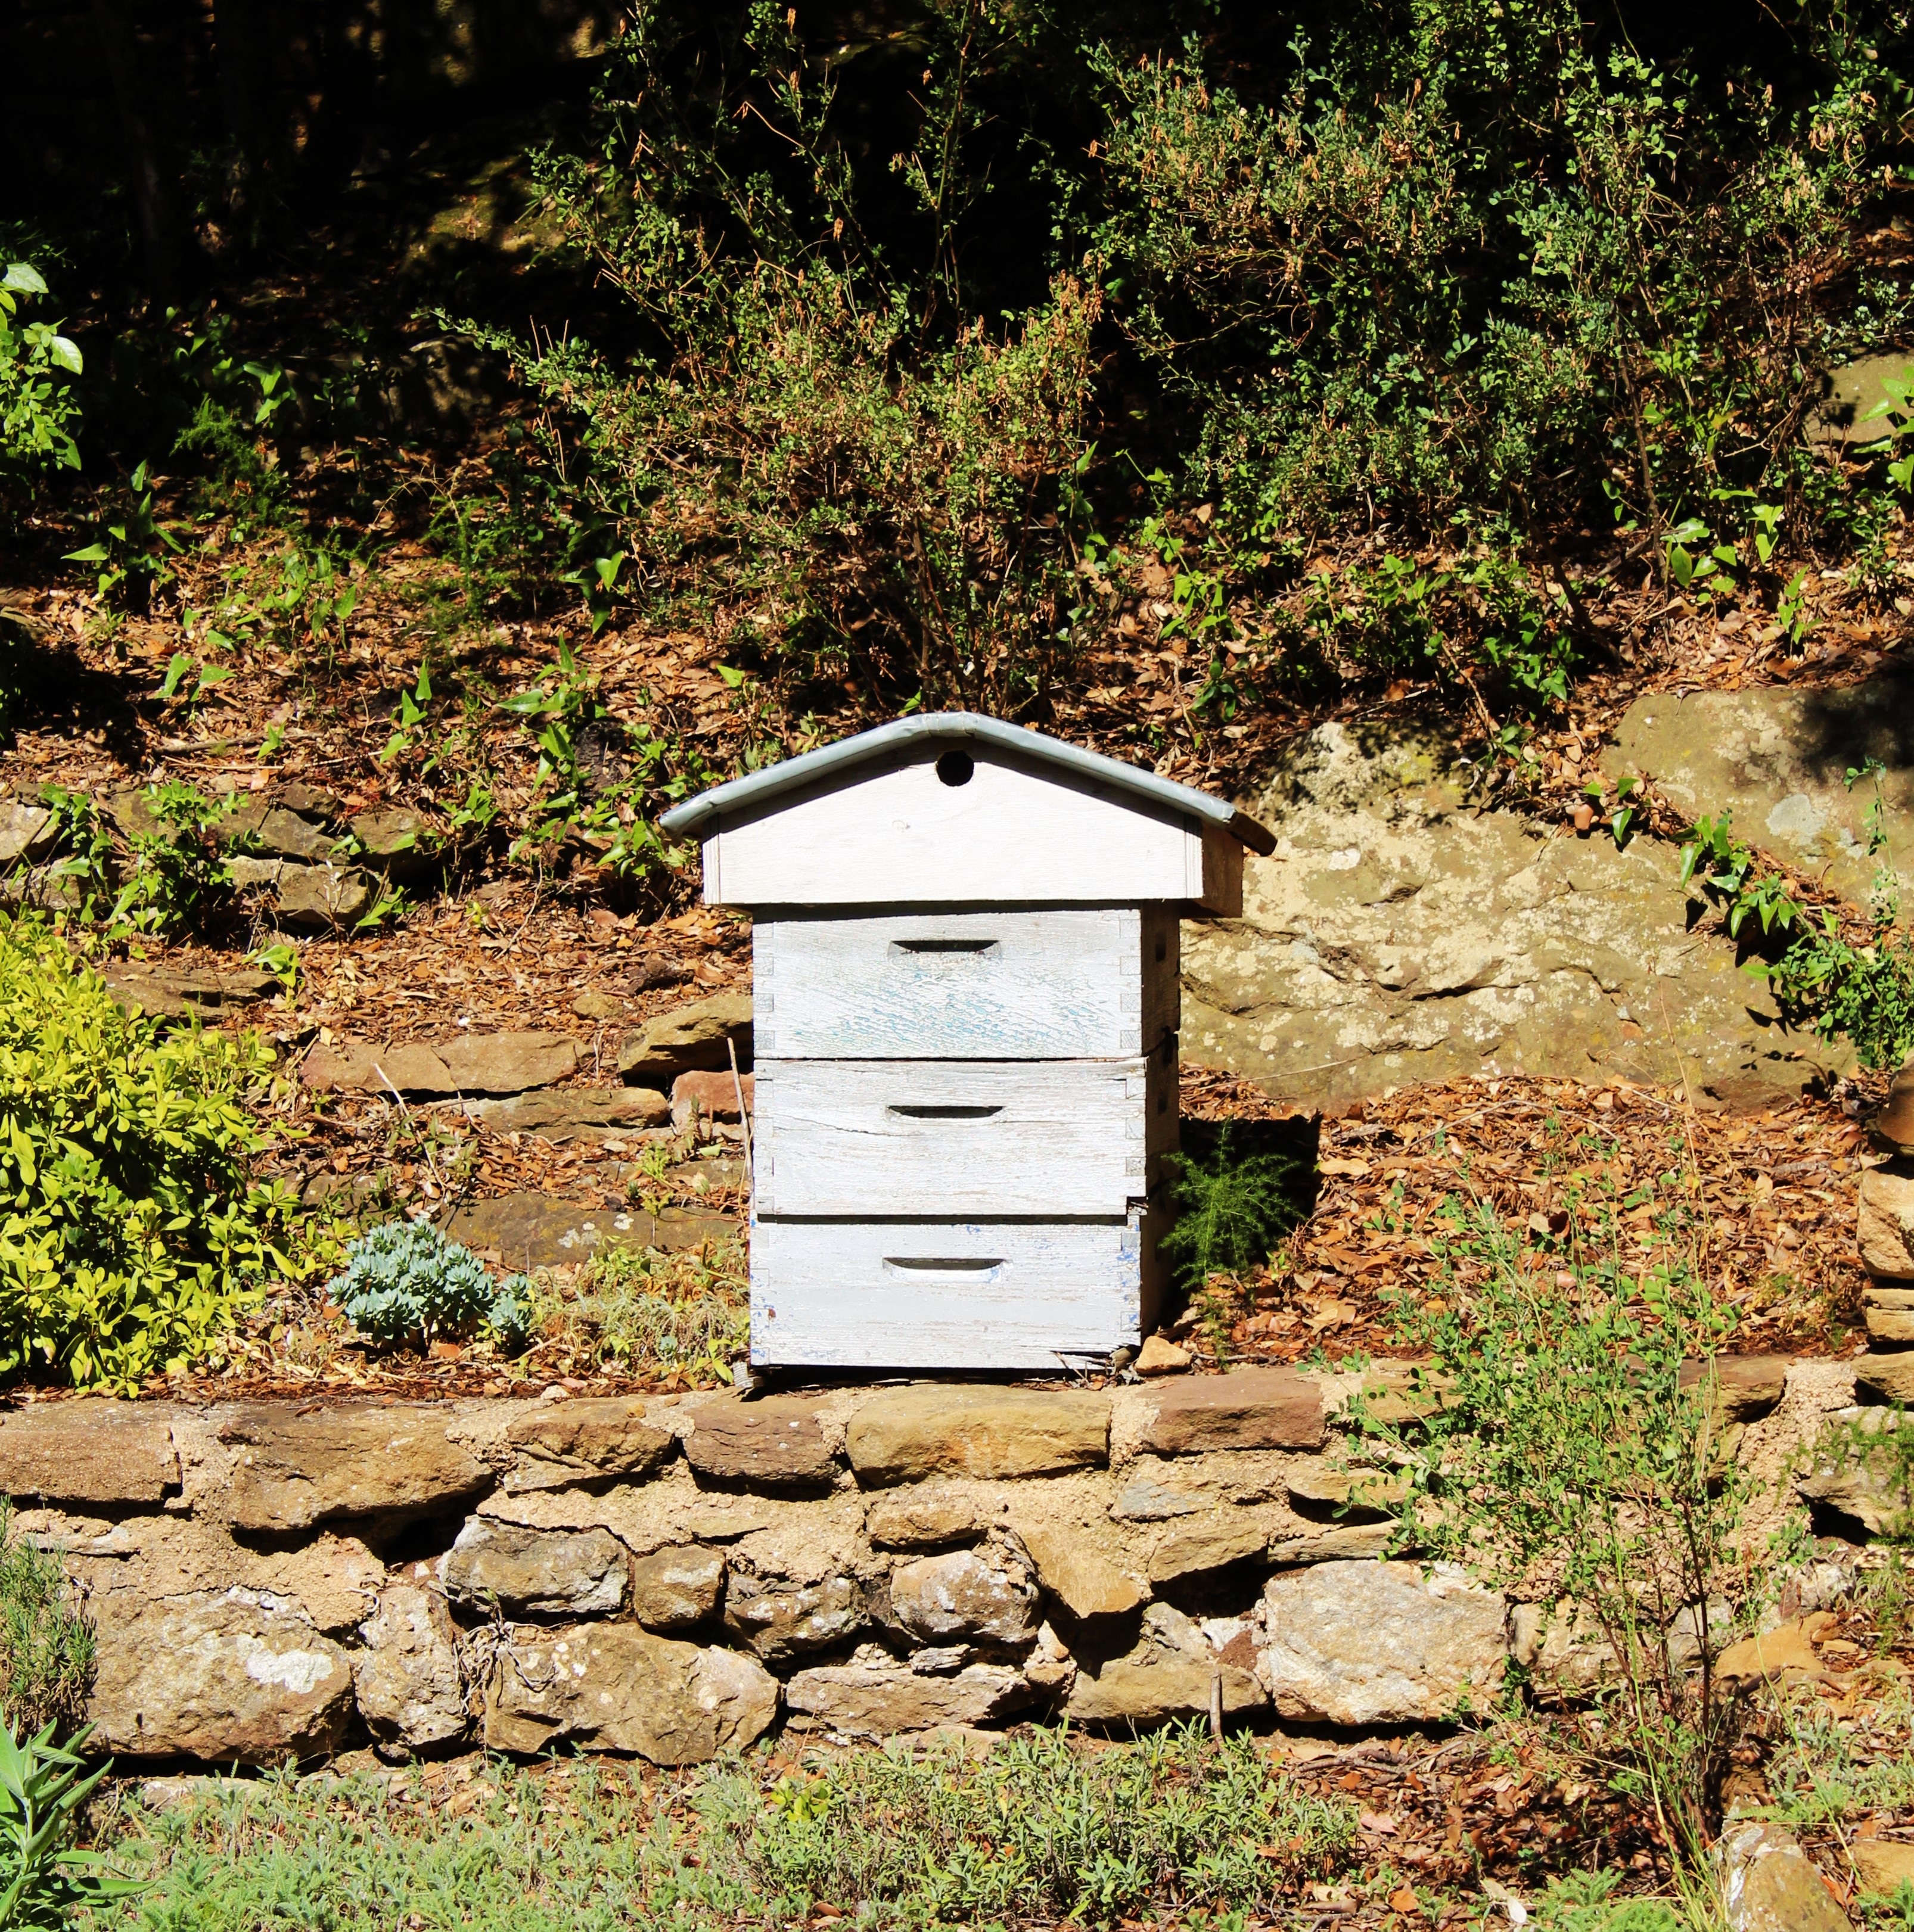
nature, wall, shed, green, autumn, garden, beekeeper, hive, yard, rural area, beekeeping, blue hive